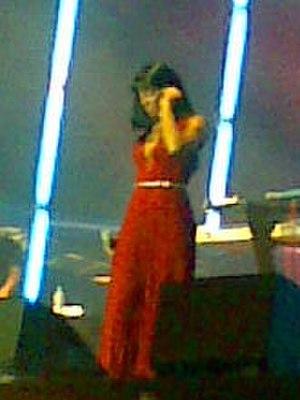
Kelly Rowland, née Kelendria Trene Rowland le 11 février 1981 à Atlanta, est une chanteuse, danseuse, parolière, actrice et personnalité de la télévision américaine.